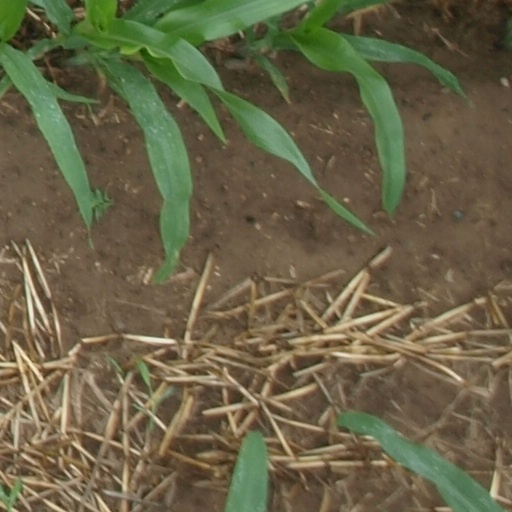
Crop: maize; corn